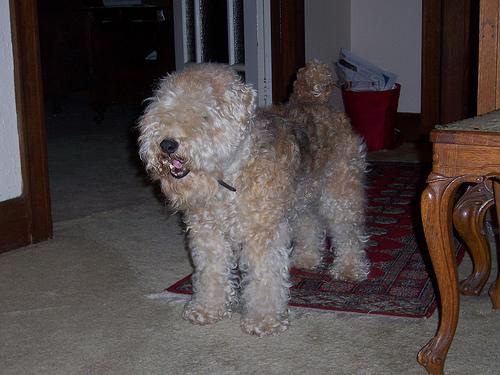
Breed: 216-n000017-Lakeland_terrier